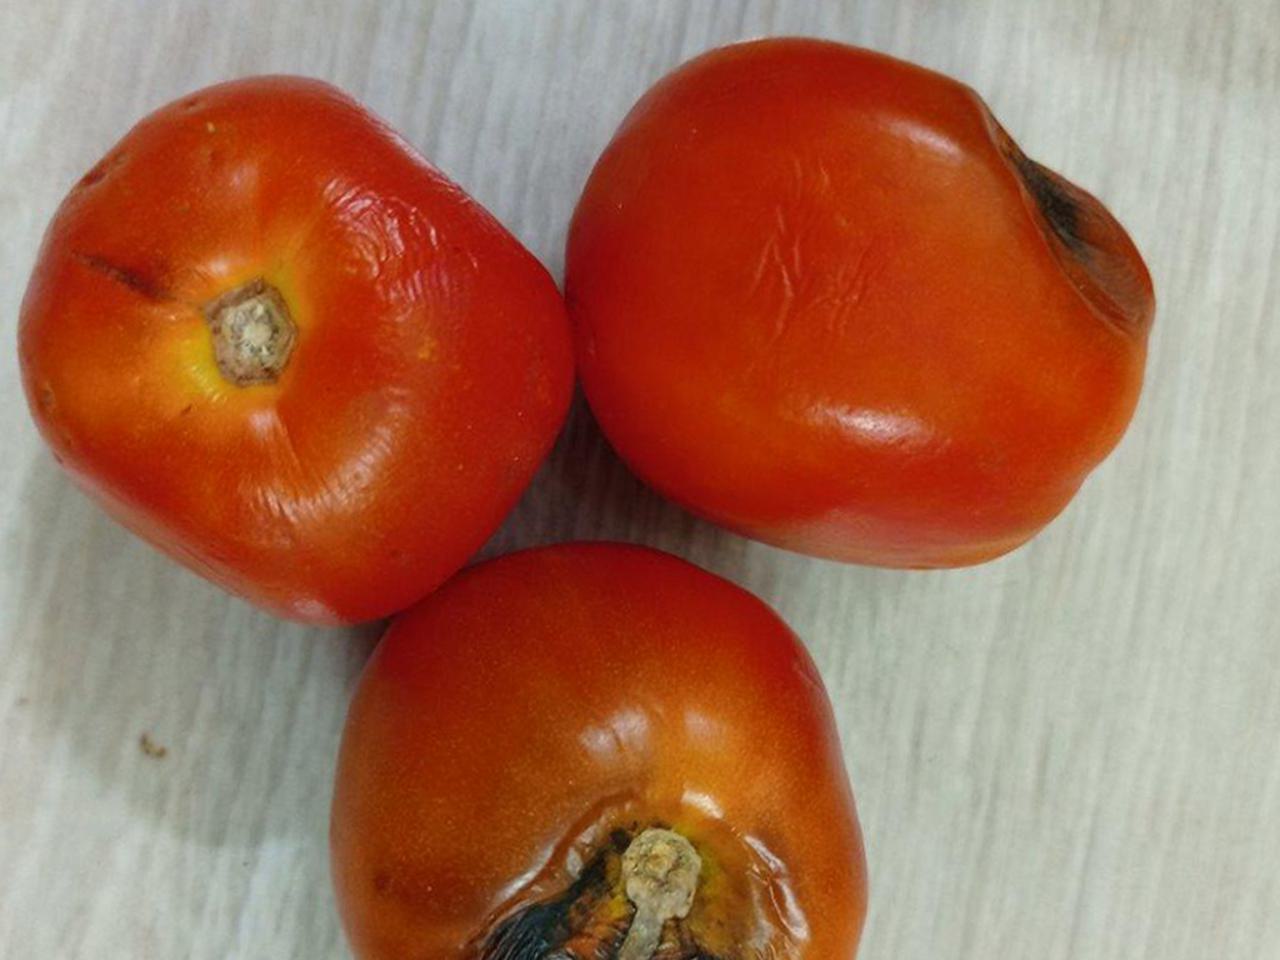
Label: Rotten